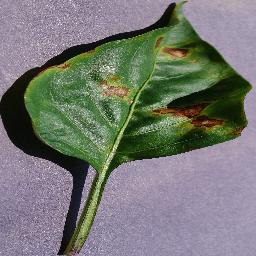
Label: Pepper,_bell___Bacterial_spot